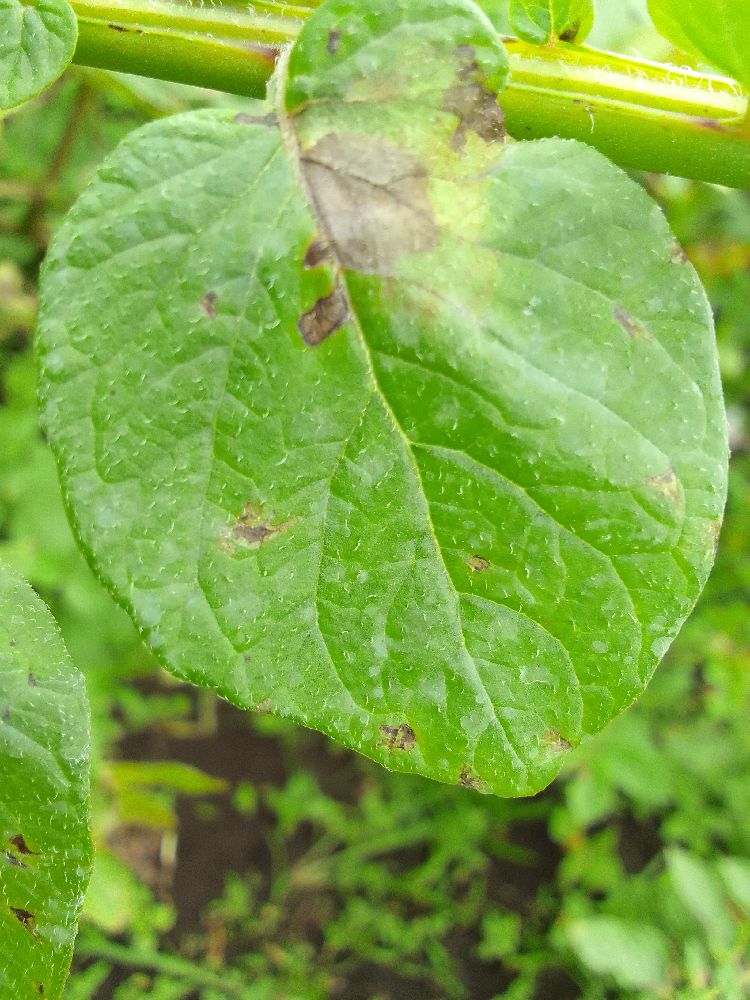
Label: Late blight